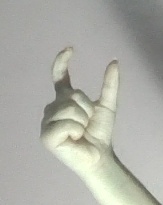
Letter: nun